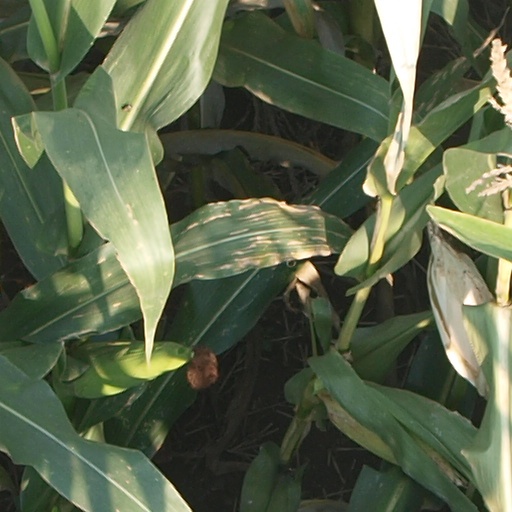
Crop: maize; corn